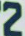
Number: 2